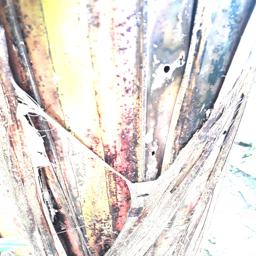
Label: PSEUDOSTEM WEEVIL